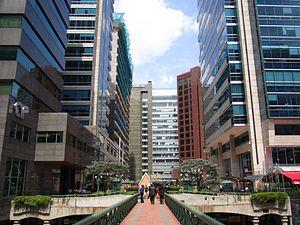
Bogota, anciennement Santa Fe de Bogotá Distrito Capital, est la capitale de la Colombie et également celle du département de Cundinamarca. Elle a été fondée le 6 août 1538 par le conquistador espagnol Gonzalo Jiménez de Quesada. Suivant l’organisation d’un district capital unitaire et décentralisé, Bogota jouit d'une autonomie lui permettant la gestion de ses intérêts dans les limites imposées par la Constitution et la loi. Composée de 20 districts, elle est la métropole incontestée du pays aux points de vue administratif, économique et politique.